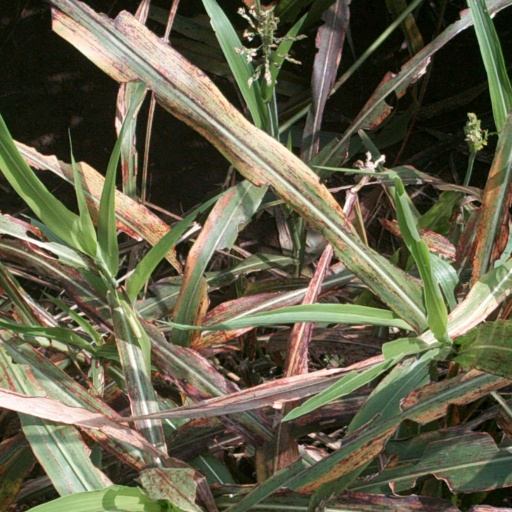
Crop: sorghum